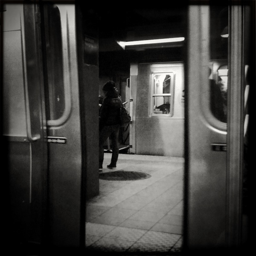
Black and white photograph of the view onto the platform from a subway train
View of woman on the platform through opened train doors
A silver train with a passenger standing on the outside of it.
Black and white photograph of the door of a subway train.
The doors of the subway car are half closed.